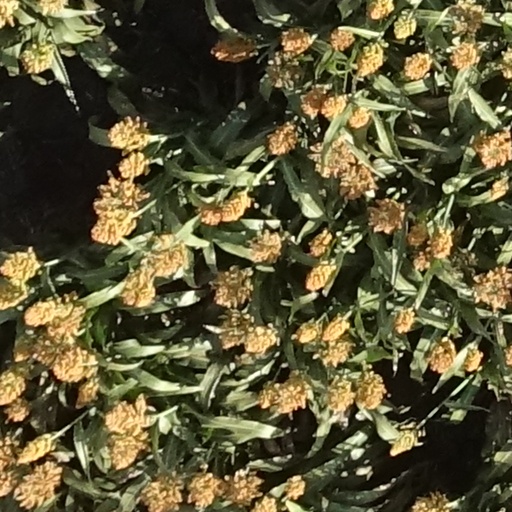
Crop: sorghum